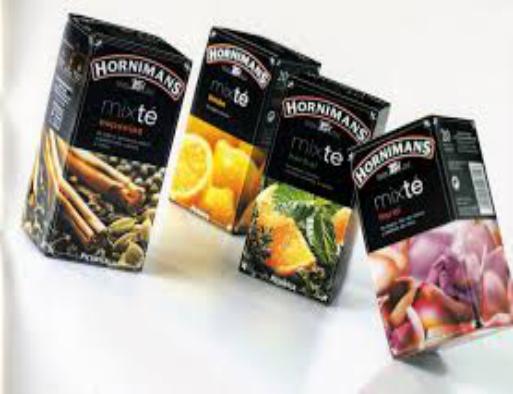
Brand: Horniman's
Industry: Food